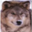
Label: wolf